Phoenix Hall-Johnson-Harper House

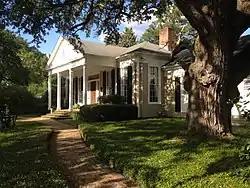
The house in 2016

The Johnson-Harper House, also known as Phoenix Hall, is a historic house in Raymond, Mississippi. It was built in 1854, and designed in the Greek Revival architectural style. It is listed on the National Register of Historic Places.